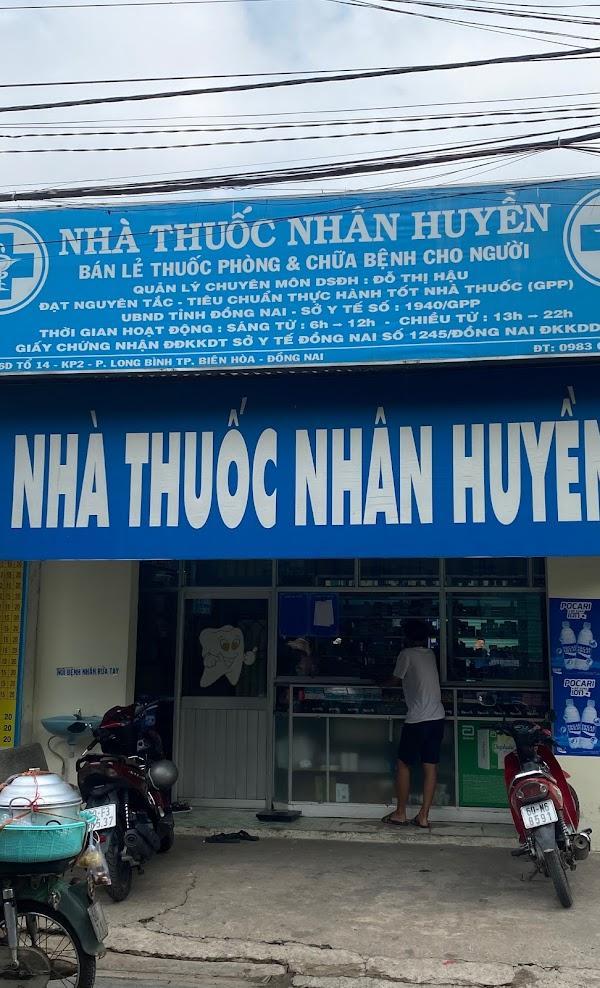
có một hình vẽ chiếc răng được dán trên cửa của hiệu thuốc